William Gay (cornerback)

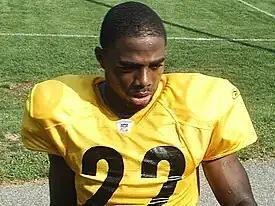
Gay with the Pittsburgh Steelers in 2007

William Gay (born January 1, 1985) is an American professional football coach and former cornerback who is the assistant defensive backs coach for the Washington Commanders of the National Football League (NFL). He played college football for the Louisville Cardinals and was selected by the Pittsburgh Steelers in the fifth round of the 2007 NFL draft. Gay was a member of the Super Bowl XLIII-winning team the following season and played for the Arizona Cardinals and New York Giants before becoming a coach in 2019.